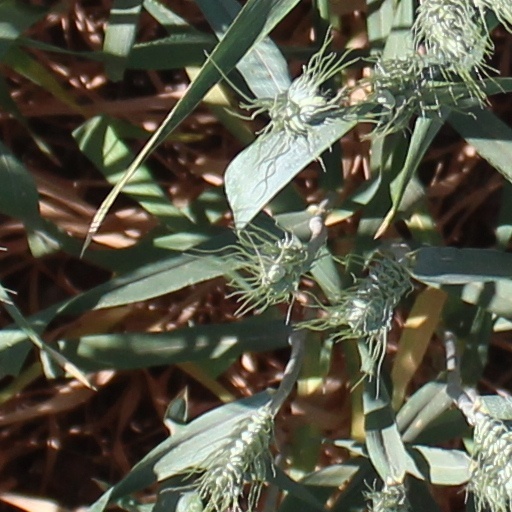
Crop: wheat